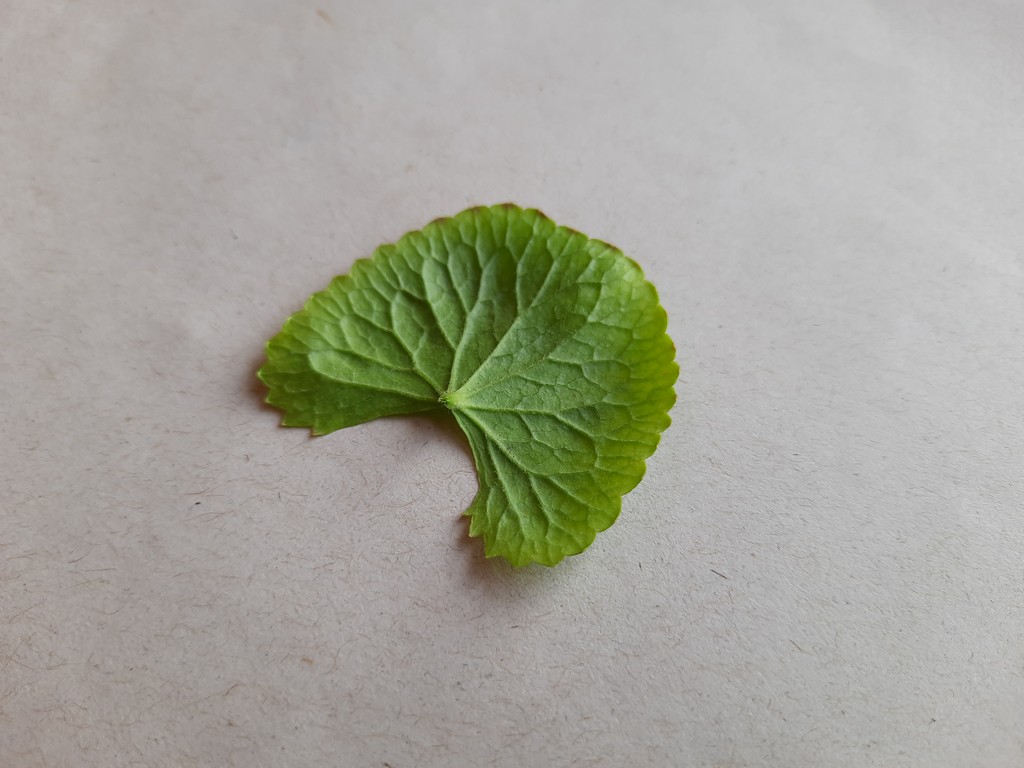
Label: Healthy